1973 Israeli raid in Lebanon

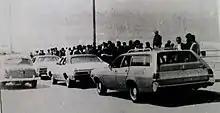
Vehicles used by the raiding force abandoned by the Beirut shore after the raid

On April 9, 1973, eight Israeli Navy missile boats departed from Haifa naval base, carrying 75 soldiers - 21 Sayeret Matkal commandos, 34 Shayetet 13 naval commandos, and 20 soldiers of the Paratroopers Brigade's Sayeret Tzanhanim unit - and 19 Zodiac speedboats on board. They dropped anchor twelve miles off the coast of Beirut. Meanwhile, one of the Mossad operatives at the Sands Hotel met with Nielsen, who confirmed that the three targets were at home, and this information was radioed to the attacking force, after which the operation began. The patrol boats of the Squadron 916 were also kept as a reserve.